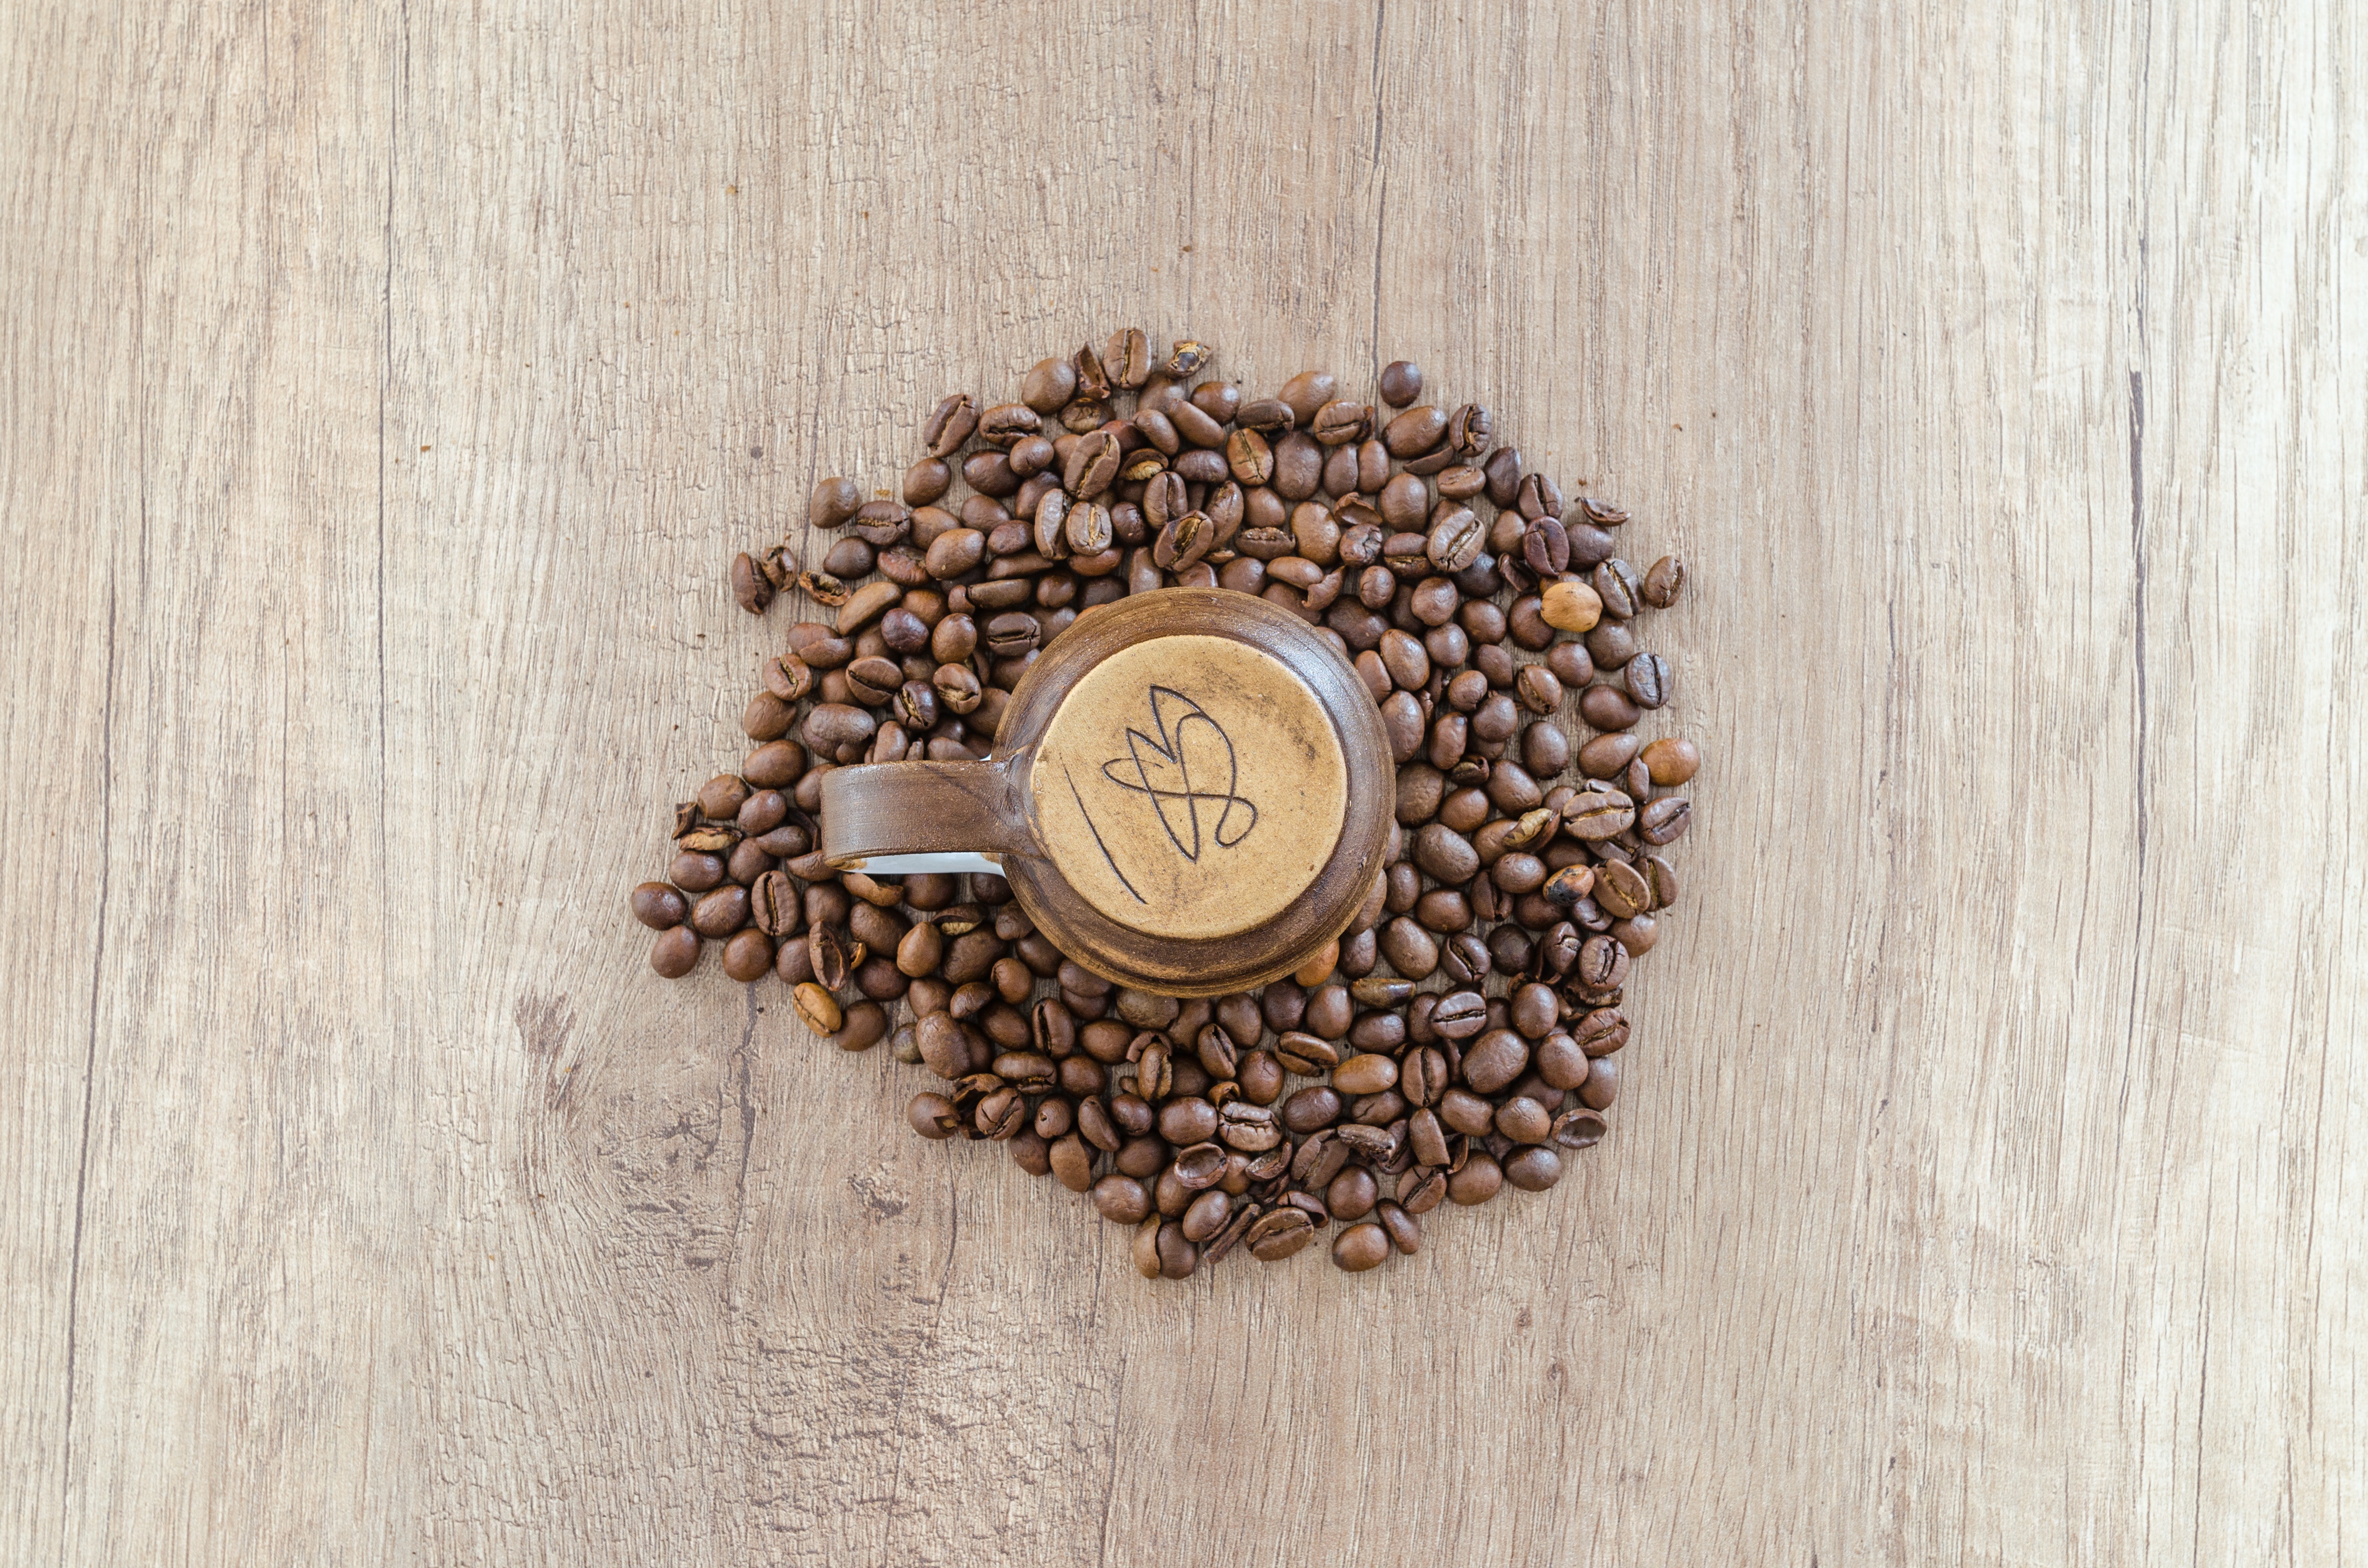
food, superfood, cuisine, Groat, plant, seed, spice, ingredient